Victot-en-Auge

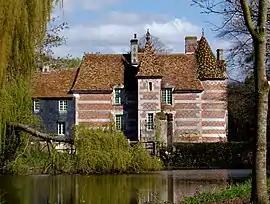
The chateau in Victot

Victot-en-Auge is a commune in the Calvados department in the Normandy region in northwestern France. It was formed on 1 January 2025, with the merger of Victot-Pontfol and Gerrots.